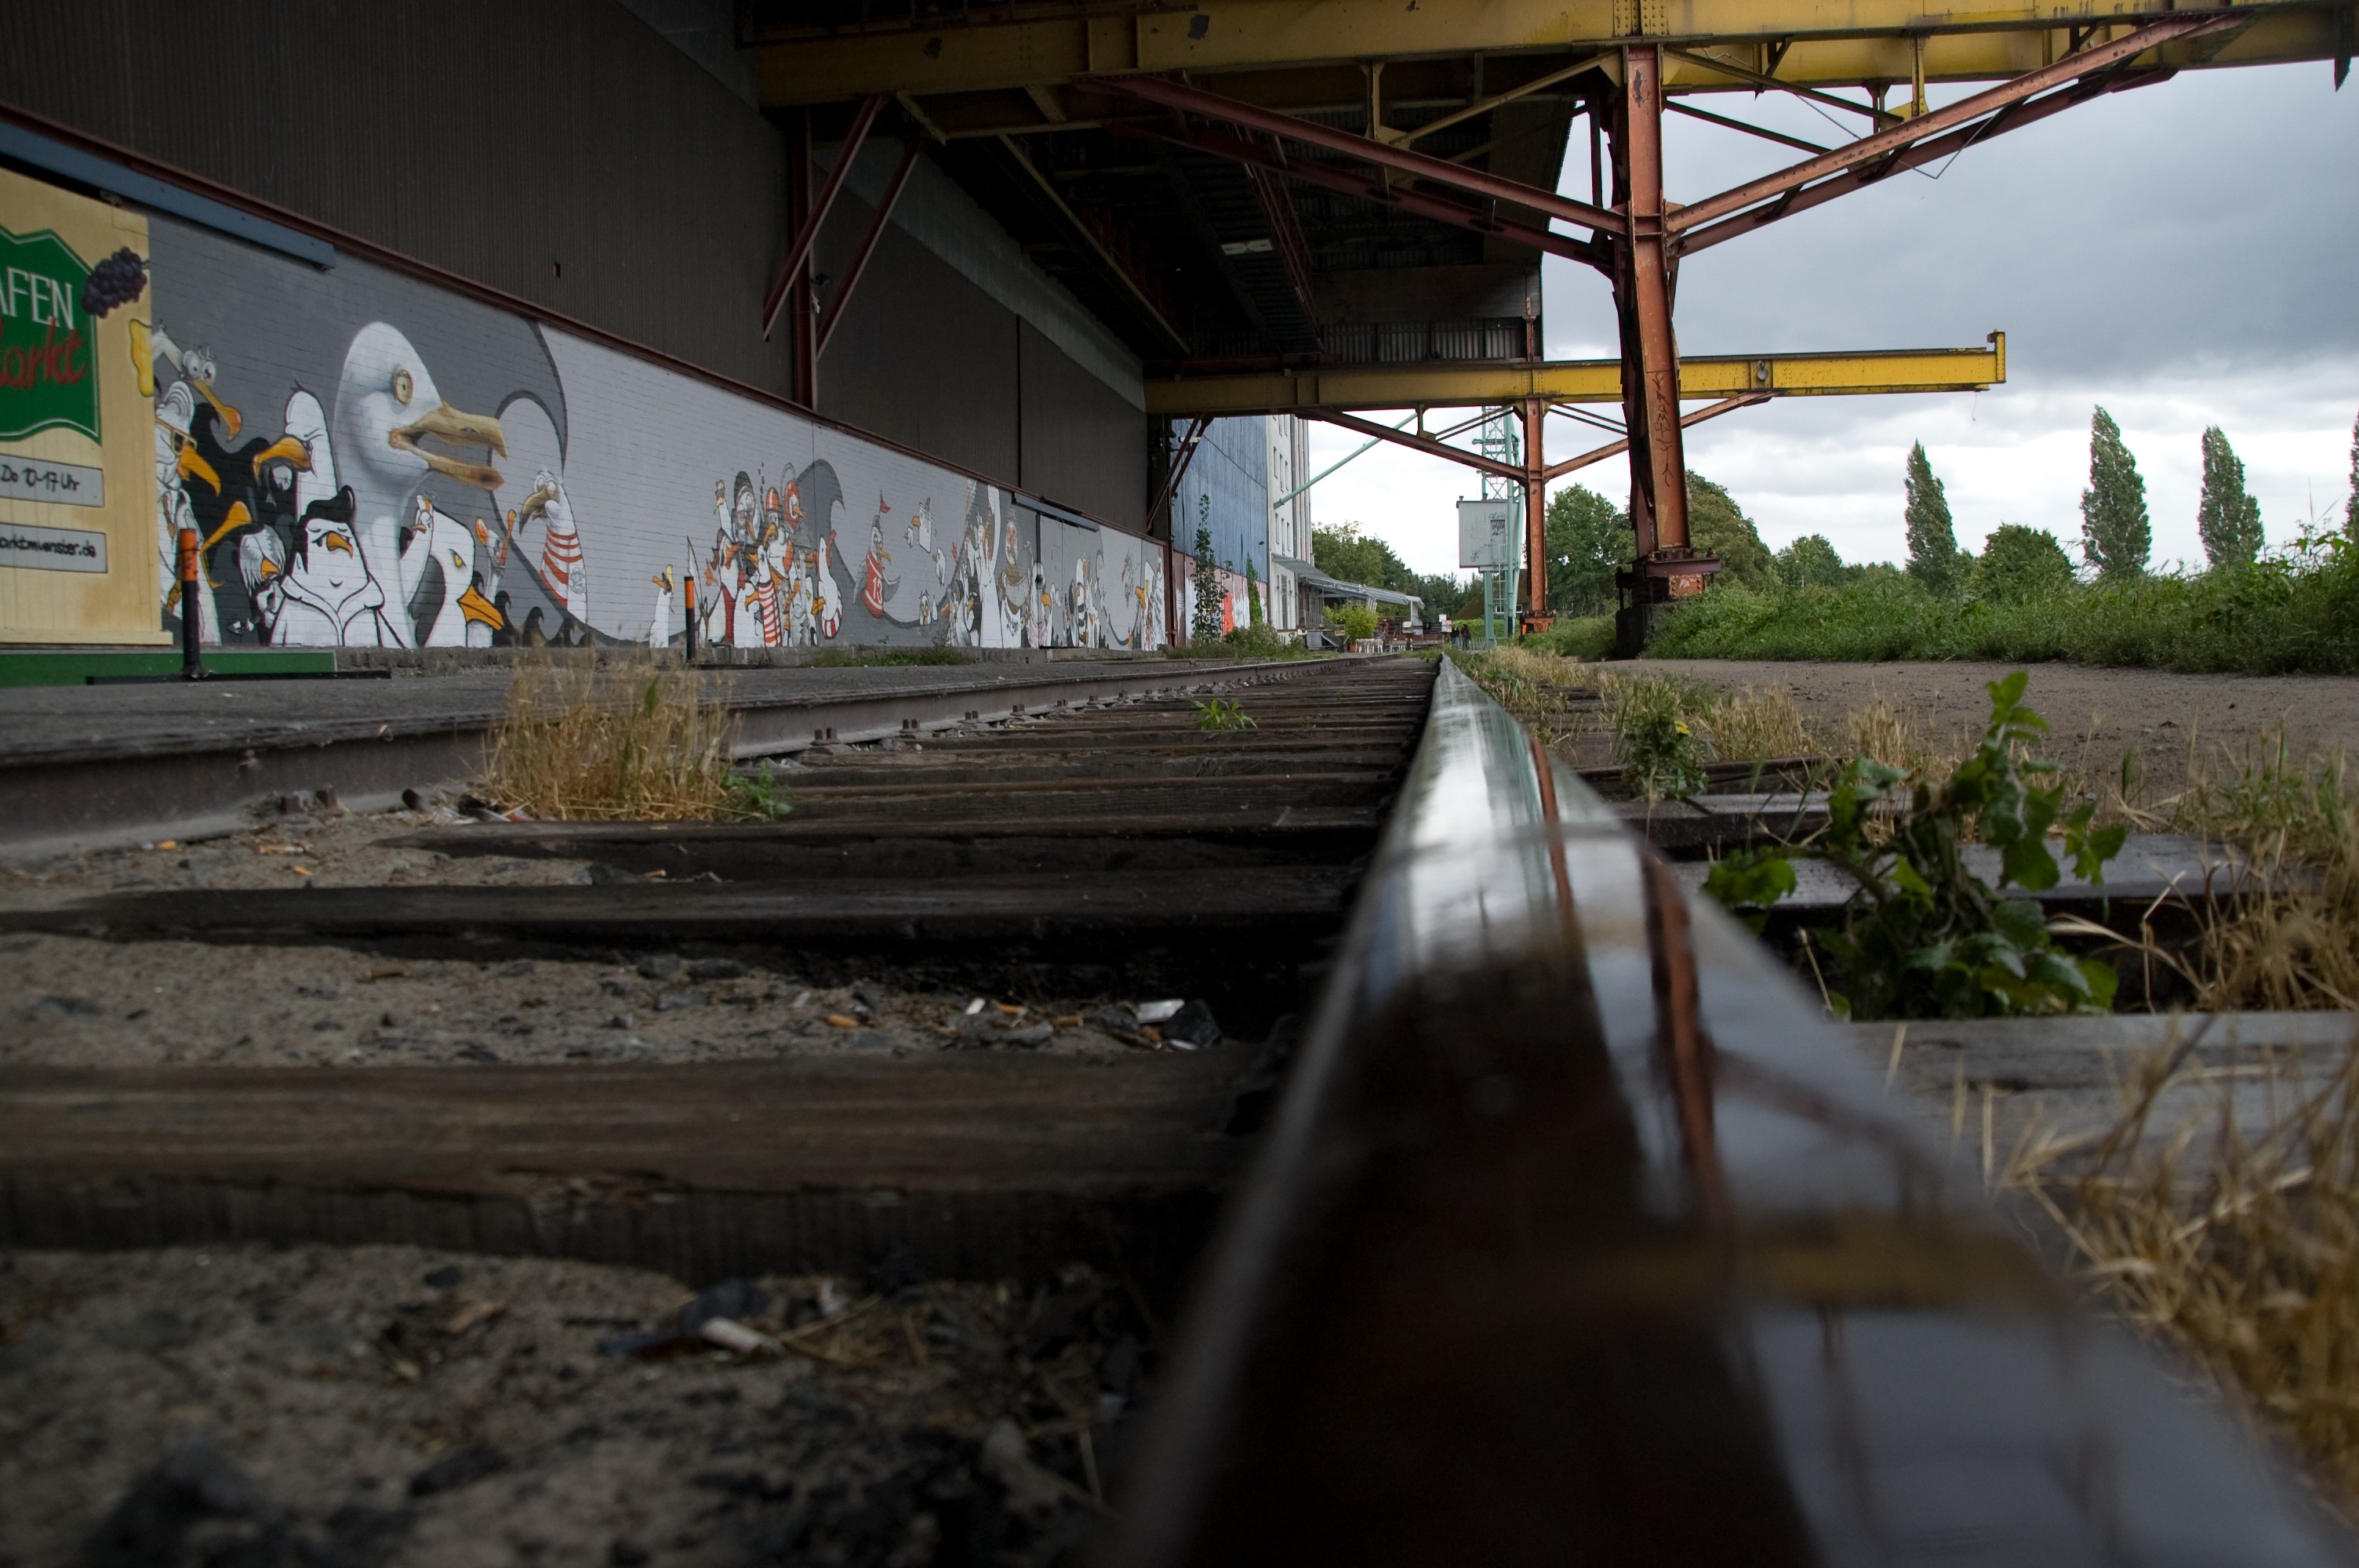
track, bridge, train, transport, vehicle, port, graffiti, public transport, mirroring, rail transport, urban area